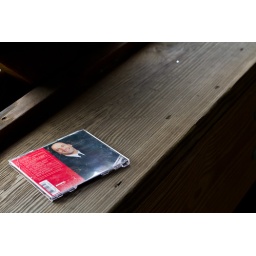
found this just lying on side of the road under a covered wooden bridge.